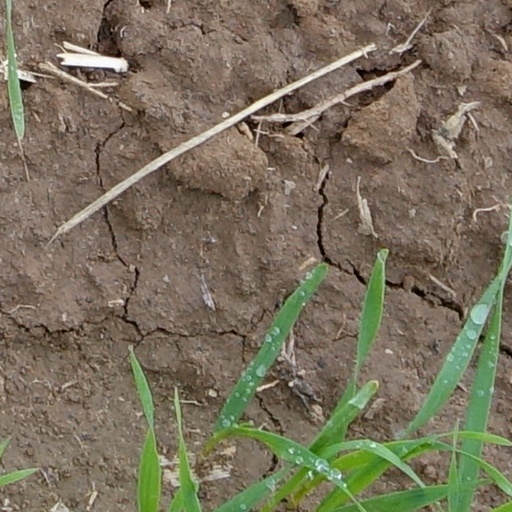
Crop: wheat